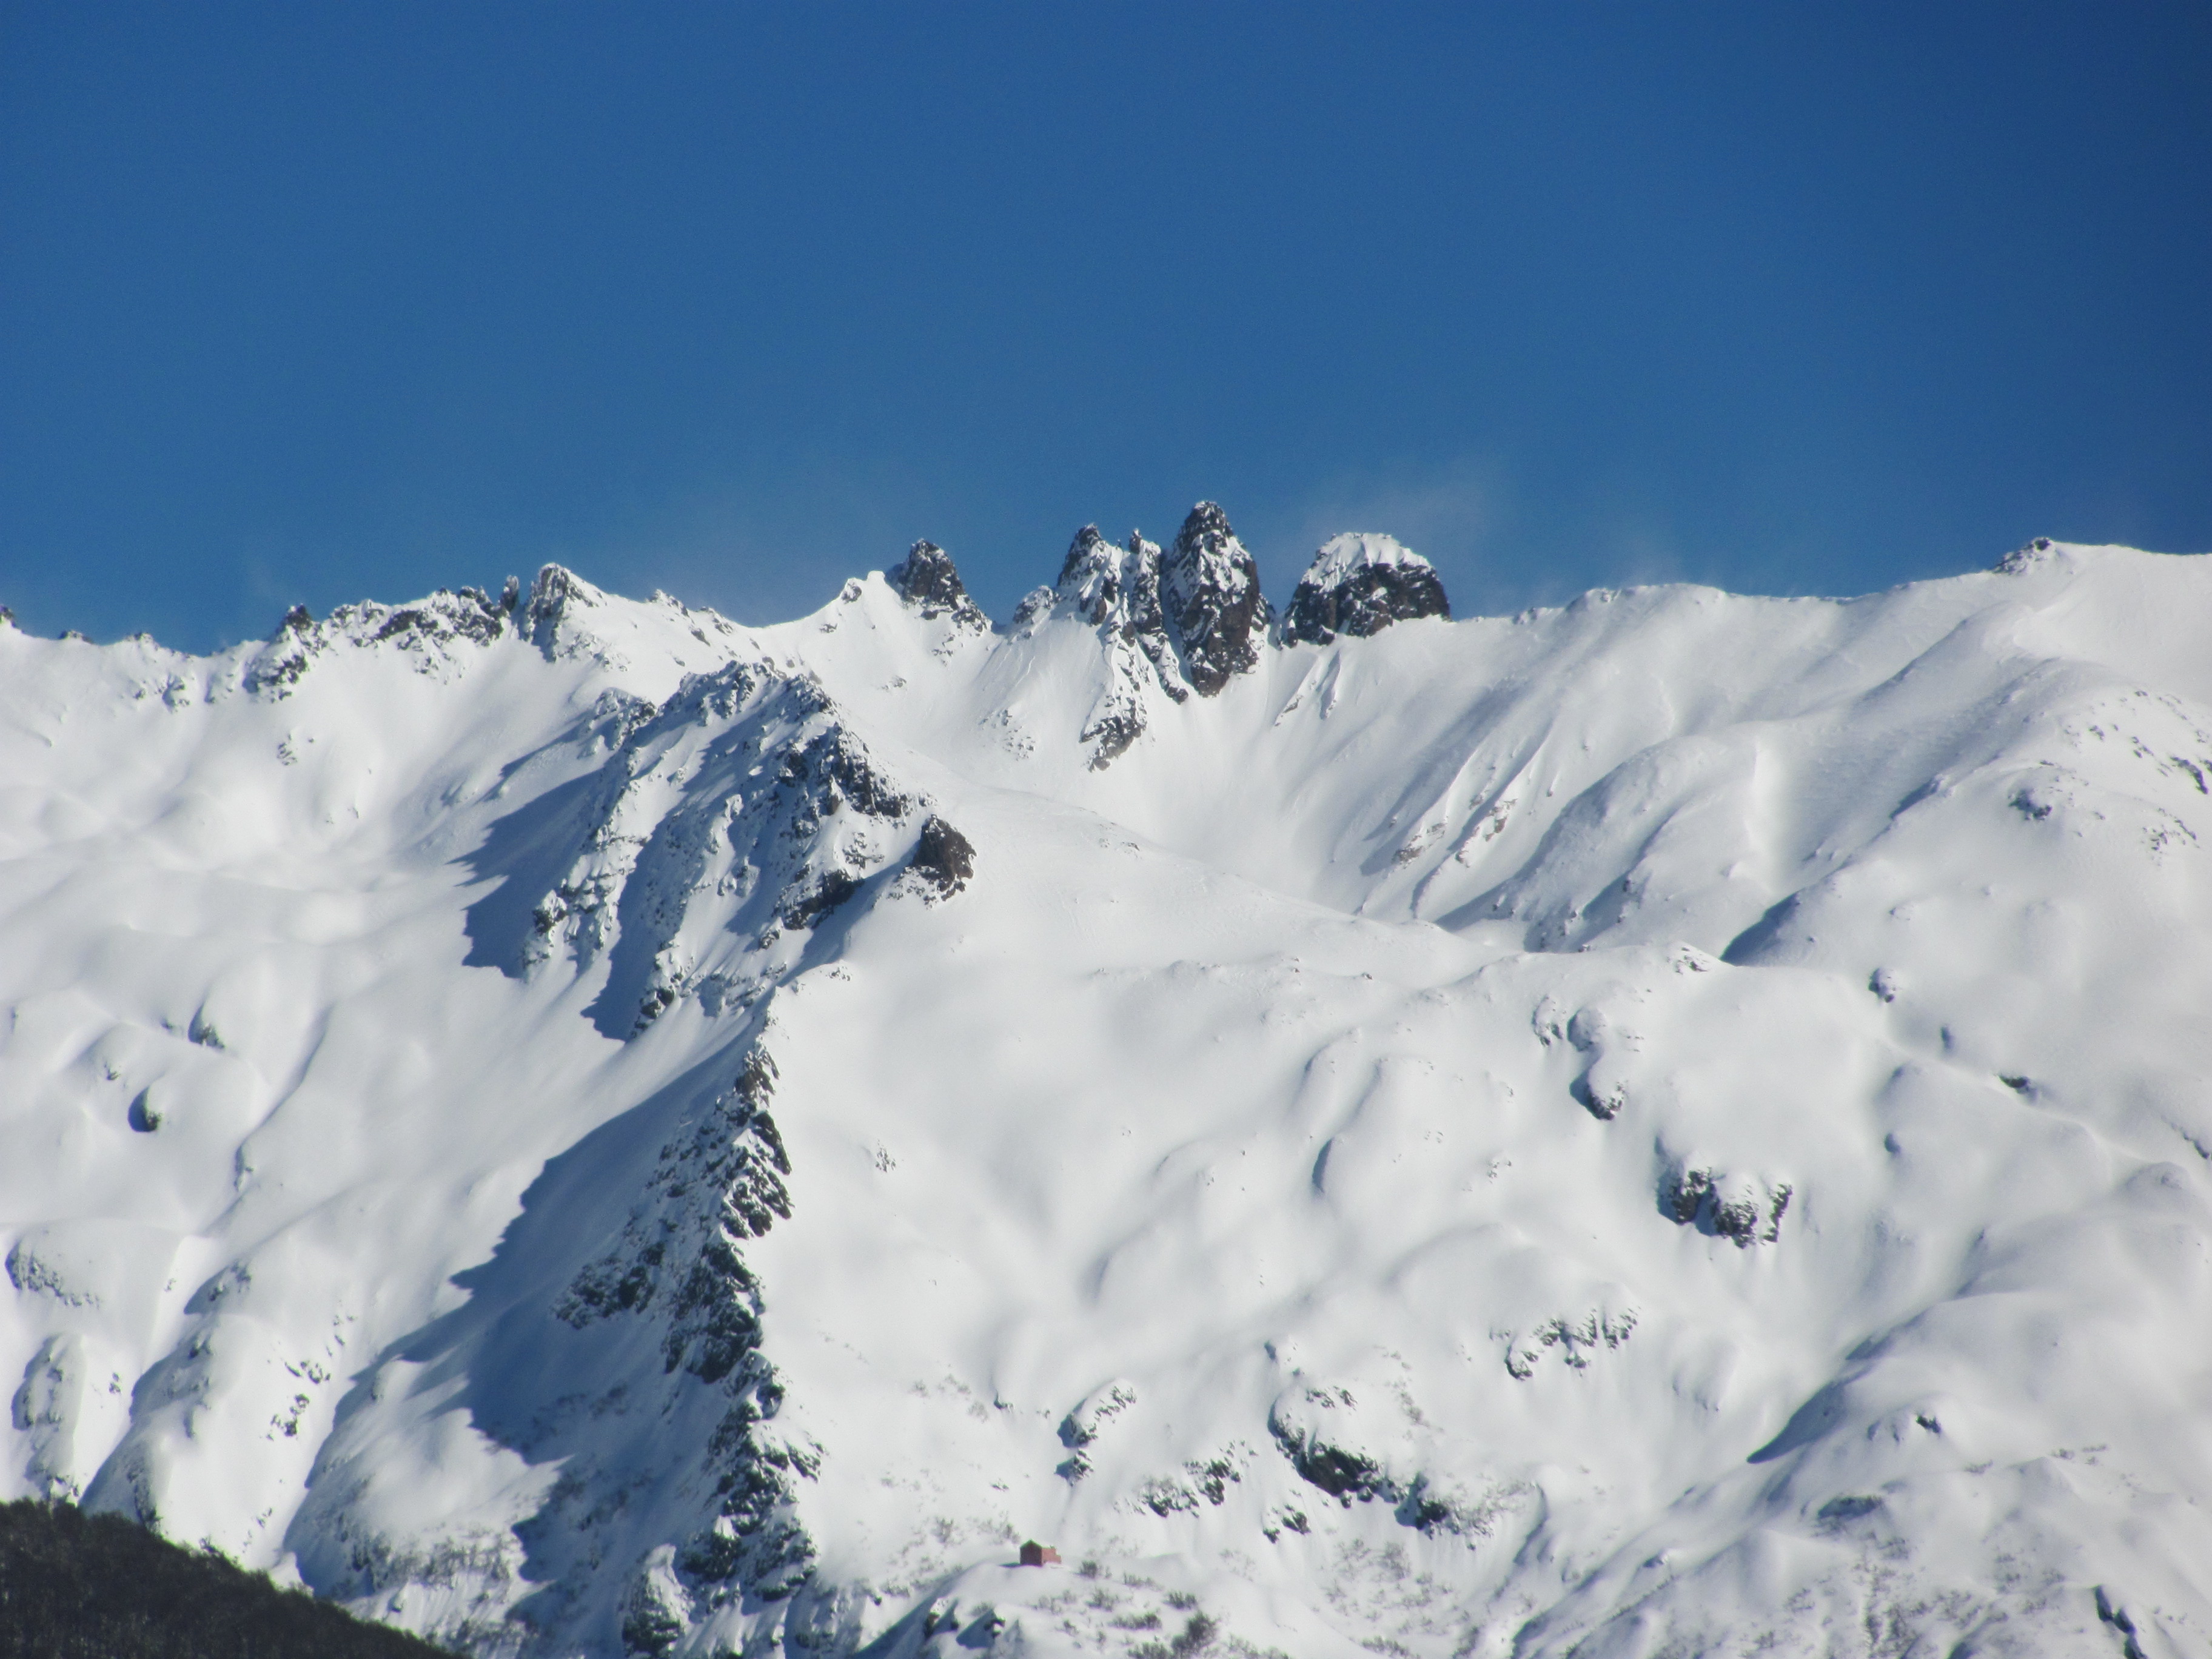
mountain, snow, peak, landscape, bariloche, argentina, sky, slope, ice cap, terrain, freezing, natural landscape, geological phenomenon, glacial landform, nunatak, cumulus, cloud, hill, polar ice cap, glacier, massif, mountain range, winter, recreation, fell, ar te, summit, arctic, piste, moraine, rock, cirque, ice